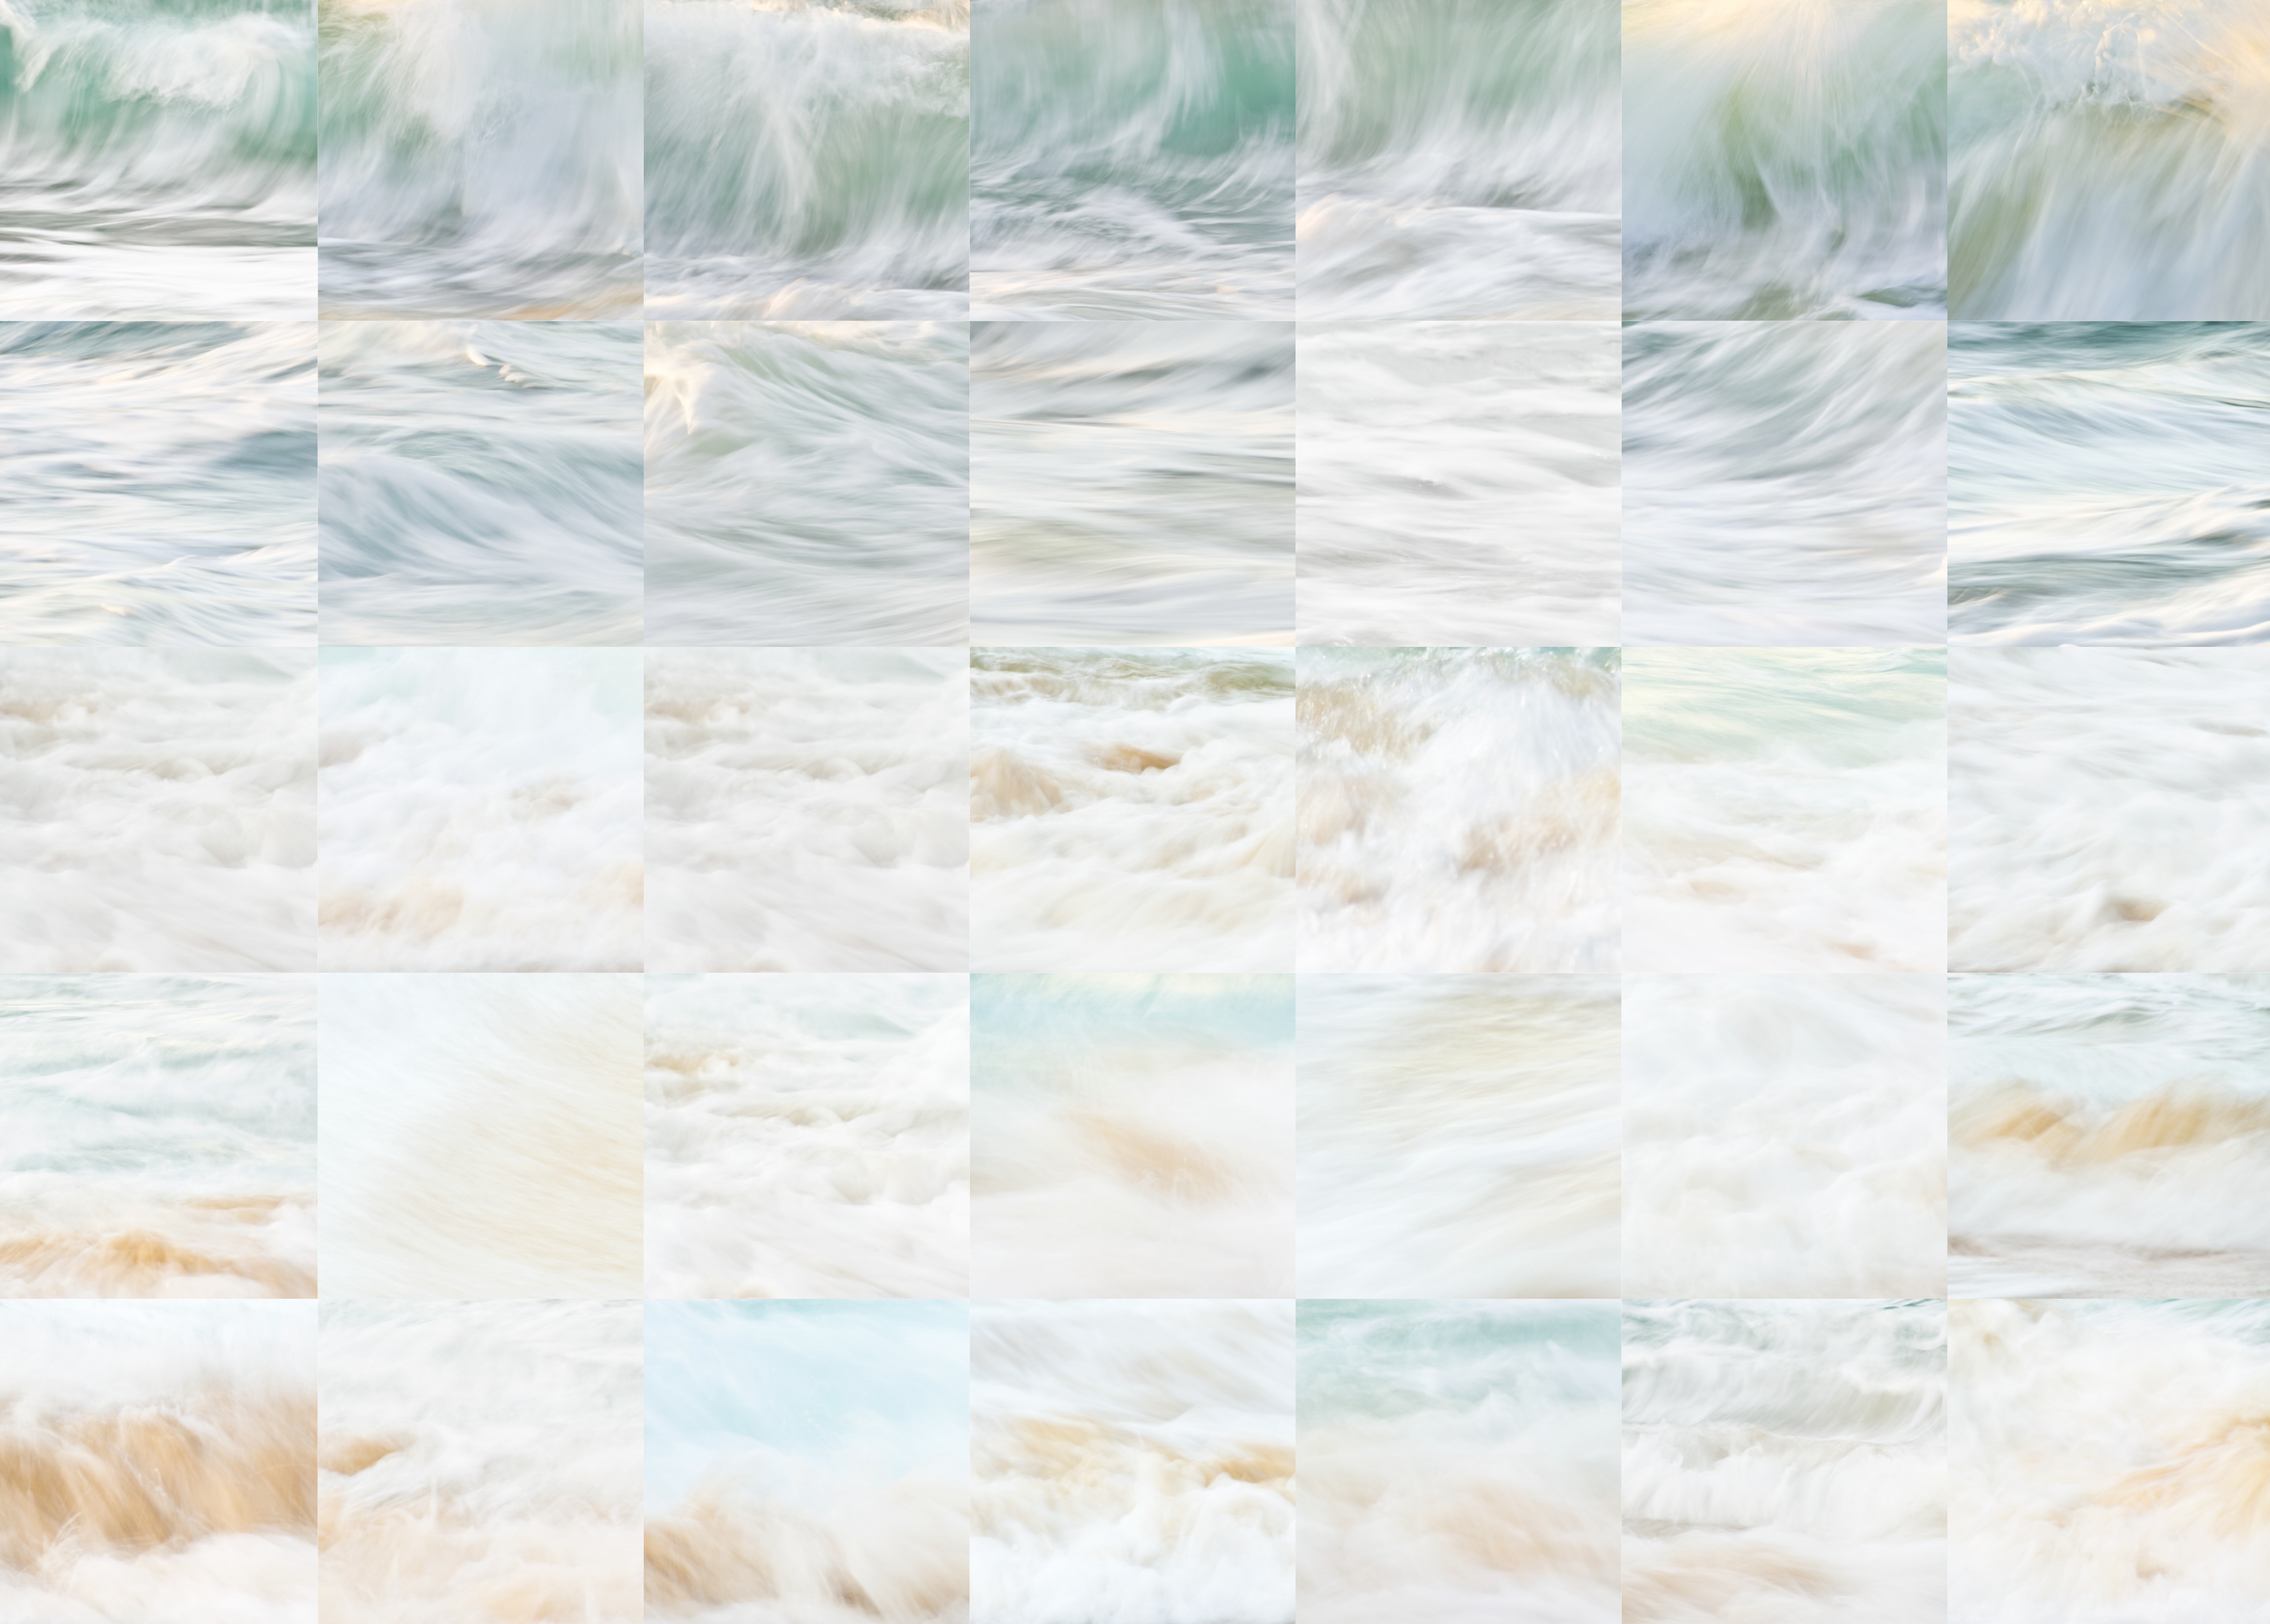
beach, sea, coast, water, outdoor, ocean, texture, wave, petal, floor, blue, waves, flooring, beach background